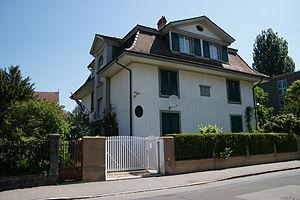
Ceci est une liste des représentations diplomatiques de la République de Cuba, à l'exclusion des consulats honoraires. Cuba a une présence diplomatique mondiale étendue et est le deuxième pays d'Amérique latine avec le plus grand nombre de missions diplomatiques après le Brésil.